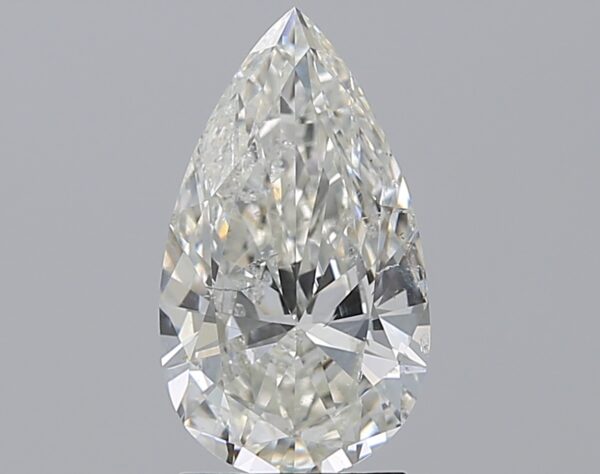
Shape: pear
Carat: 2.01
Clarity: SI2
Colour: H
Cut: EX
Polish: EX
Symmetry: VG
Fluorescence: N
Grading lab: GIA
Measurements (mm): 12.21 x 6.98 x 3.94